Indian Oil Corporation

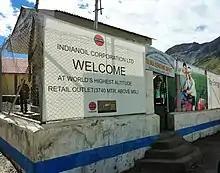
The world's highest retail outlet (at an altitude of 3,740 mtr. above mean sea level) under IOCL, in Kaza, Himachal Pradesh

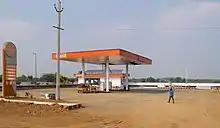
IOCL Petrol Pump under construction in Khammam

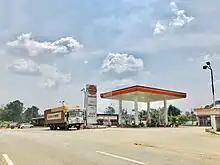
An Indian Oil Fueling Station in Kapsi, Chhattisgarh

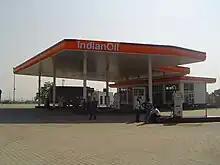
An Indian Oil Petrol pump near Dera Bassi in Punjab, India

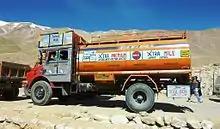
An Indian Oil fuel truck on the way to Ladakh

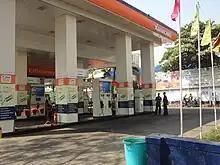
A typical IOCL petrol pump in cities of India - Chembur, Mumbai

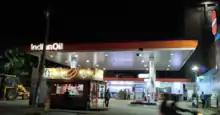
Indian Oil Petrol Bunk in Basaveshwaranagar, Bangalore at night

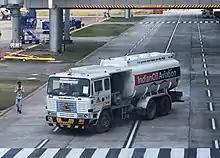
IndianOil aviation fuel tanker in front of Terminal 1D at Indira Gandhi International Airport

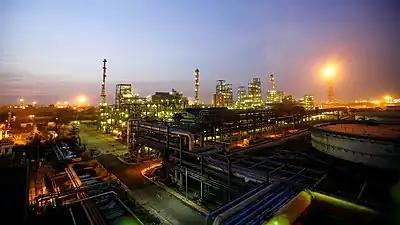
An oil refinery under IOCL in Haldia, West Bengal

Indian Oil accounts for nearly half of India's petroleum products market share, 35% national refining capacity (together with its subsidiary Chennai Petroleum Corporation Ltd. or CPCL), and 71% downstream sector pipelines through capacity. The Indian Oil Group owns and operates 11 of India's 23 refineries with a combined refining capacity of 80.7 million tonnes per year. Indian Oil's cross-country pipeline network, for the transport of crude oil to refineries and finished products to high-demand centres, spans over 13,000 km. The company has a throughput capacity of 80.49 million tonnes per year for crude oil and petroleum products and 9.5 million cubic metres per day at standard conditions for gas. On 19 November 2017, IOCL, in collaboration with Ola, launched India's first electric charging station at one of its petrol-diesel stations in Nagpur. Indian governments' National Electric Mobility Mission Plan launched in 2013 aims at gradually ensuring a vehicle population of 6 to 8 million electric and hybrid vehicles in India by 2020.